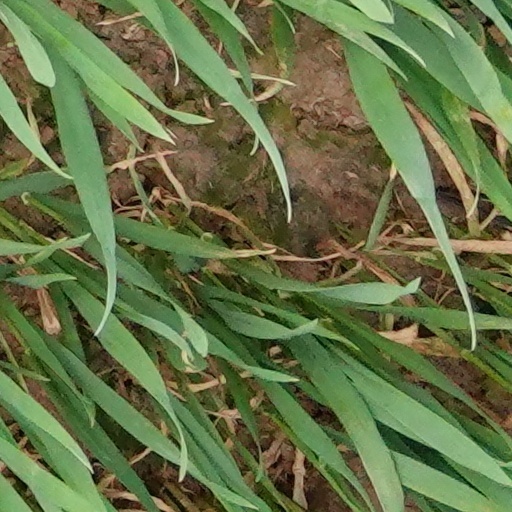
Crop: wheat